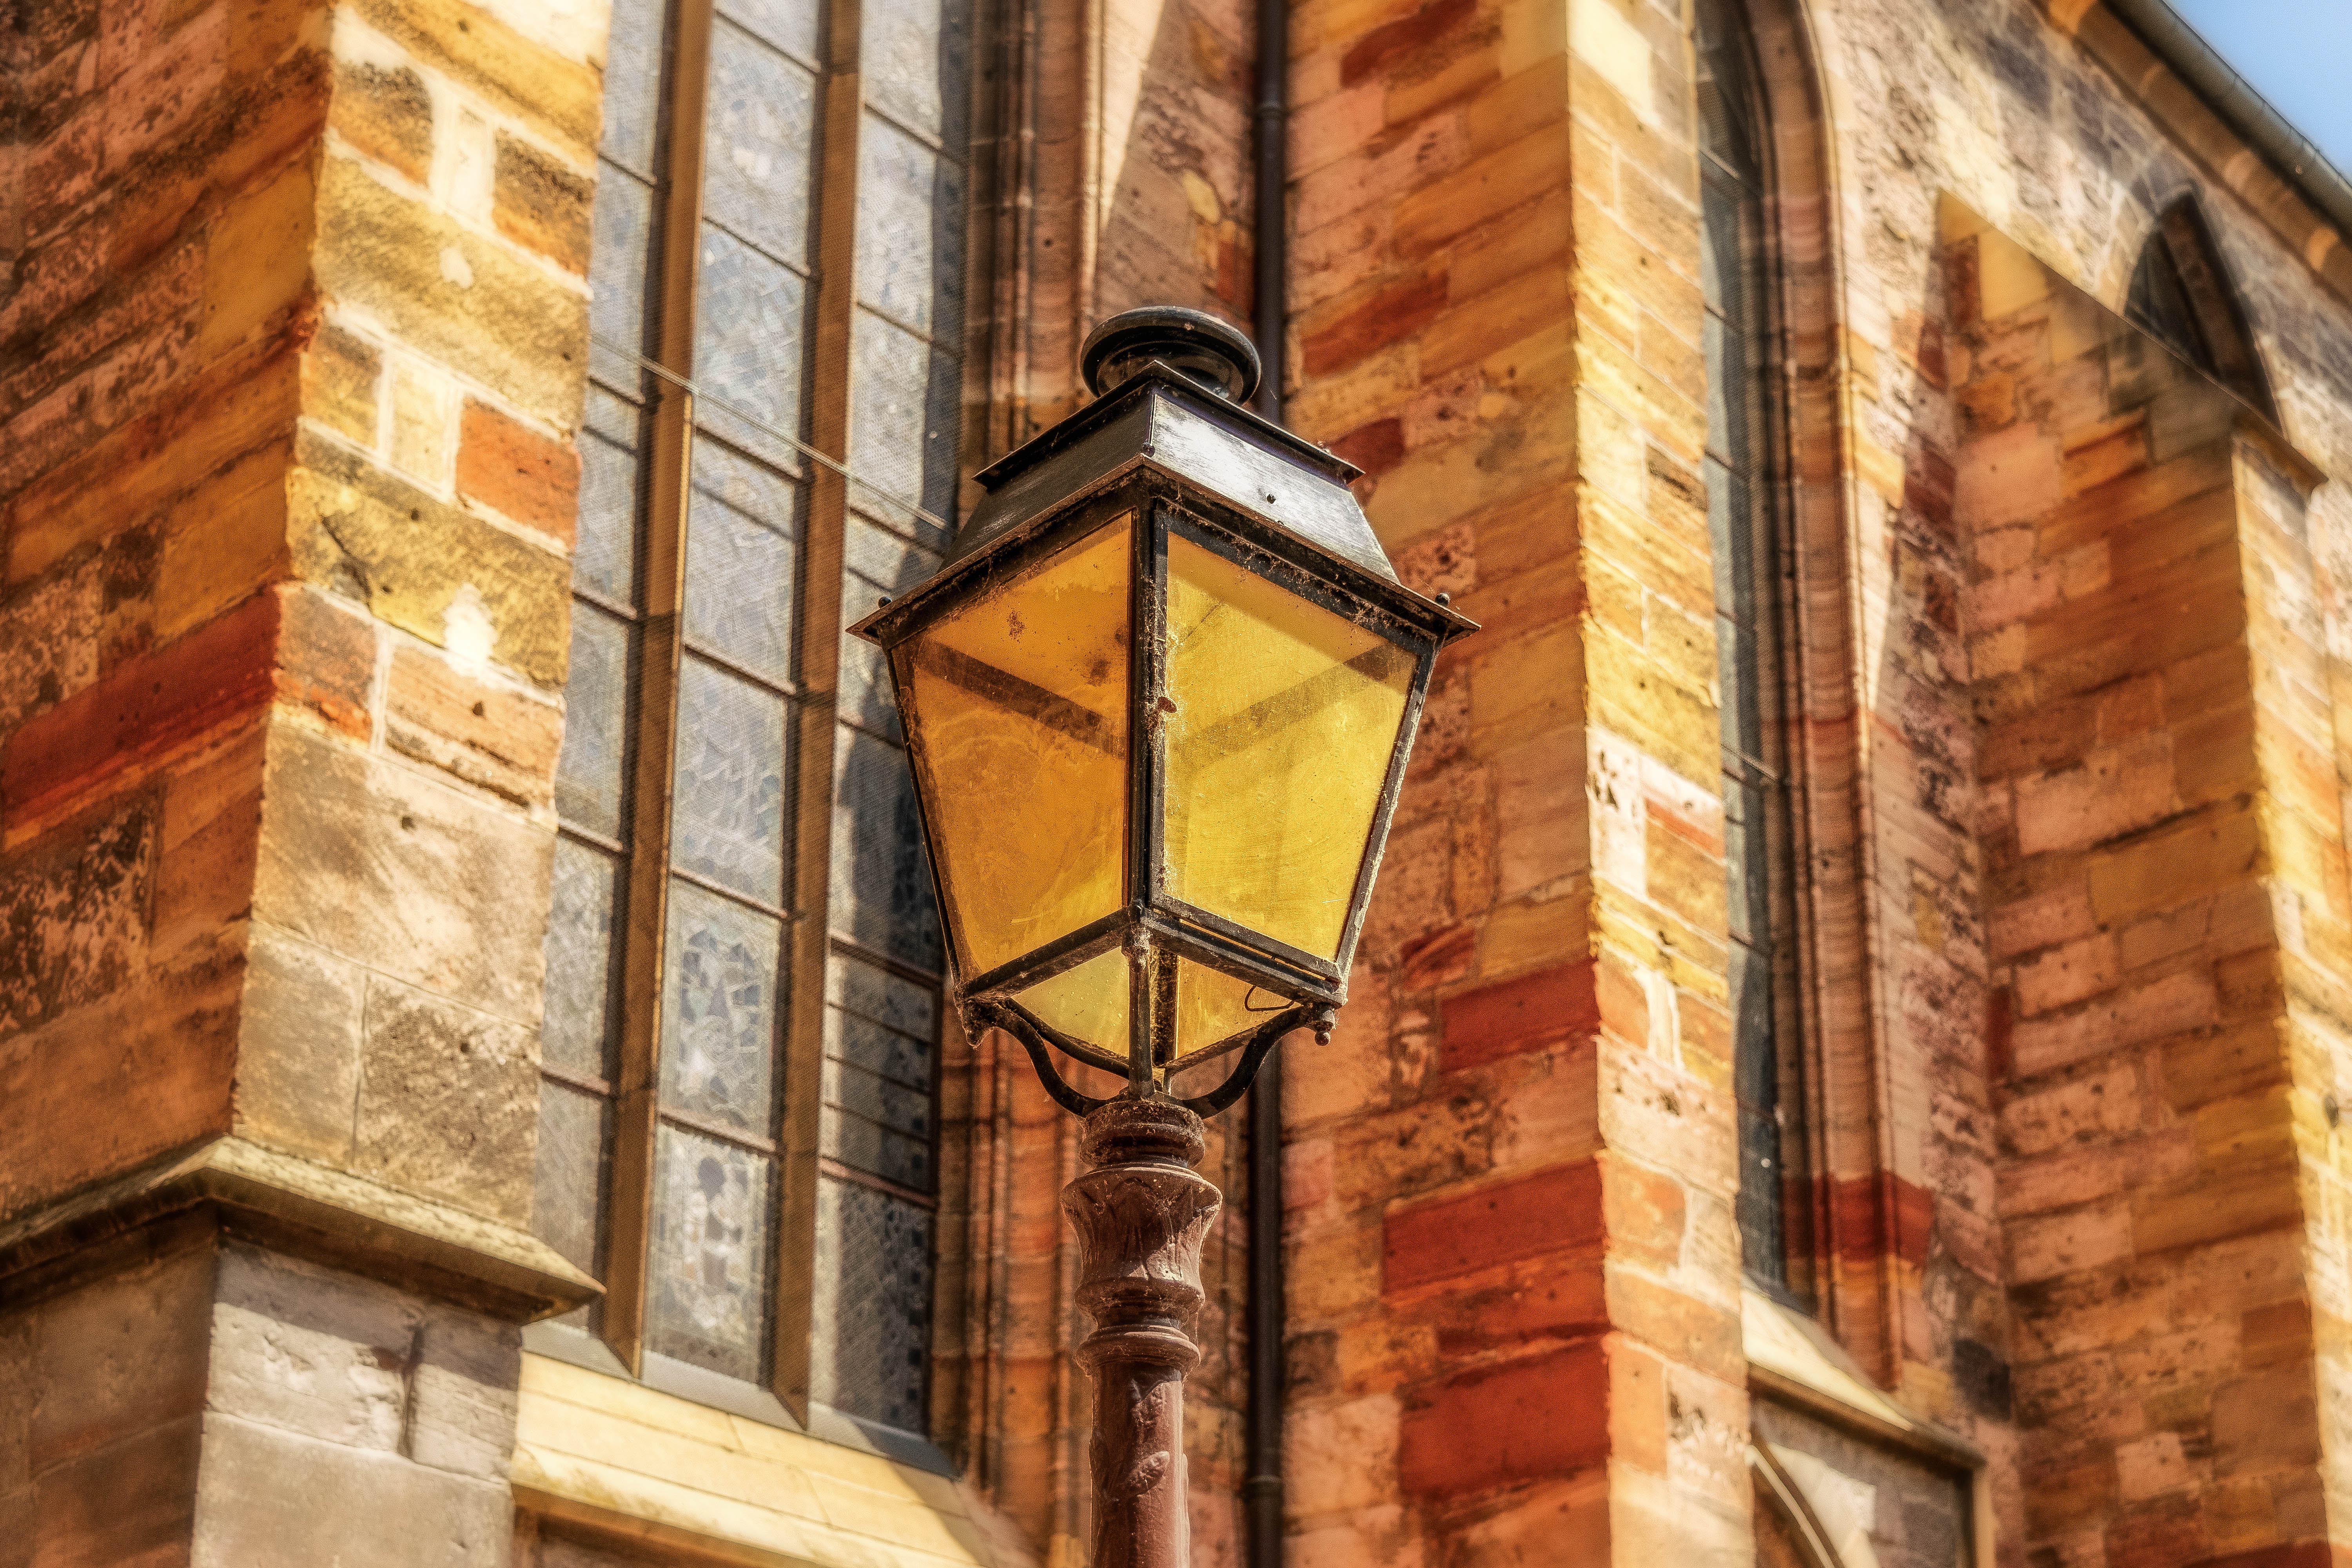
light, architecture, wood, road, night, window, alley, wall, france, lantern, facade, church, lamp, brick, lighting, historically, ancient history